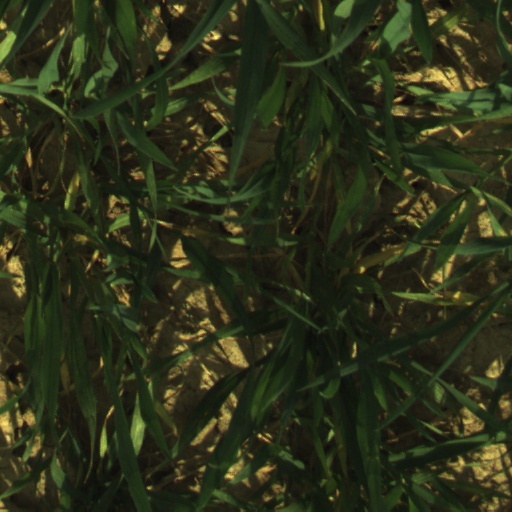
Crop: wheat